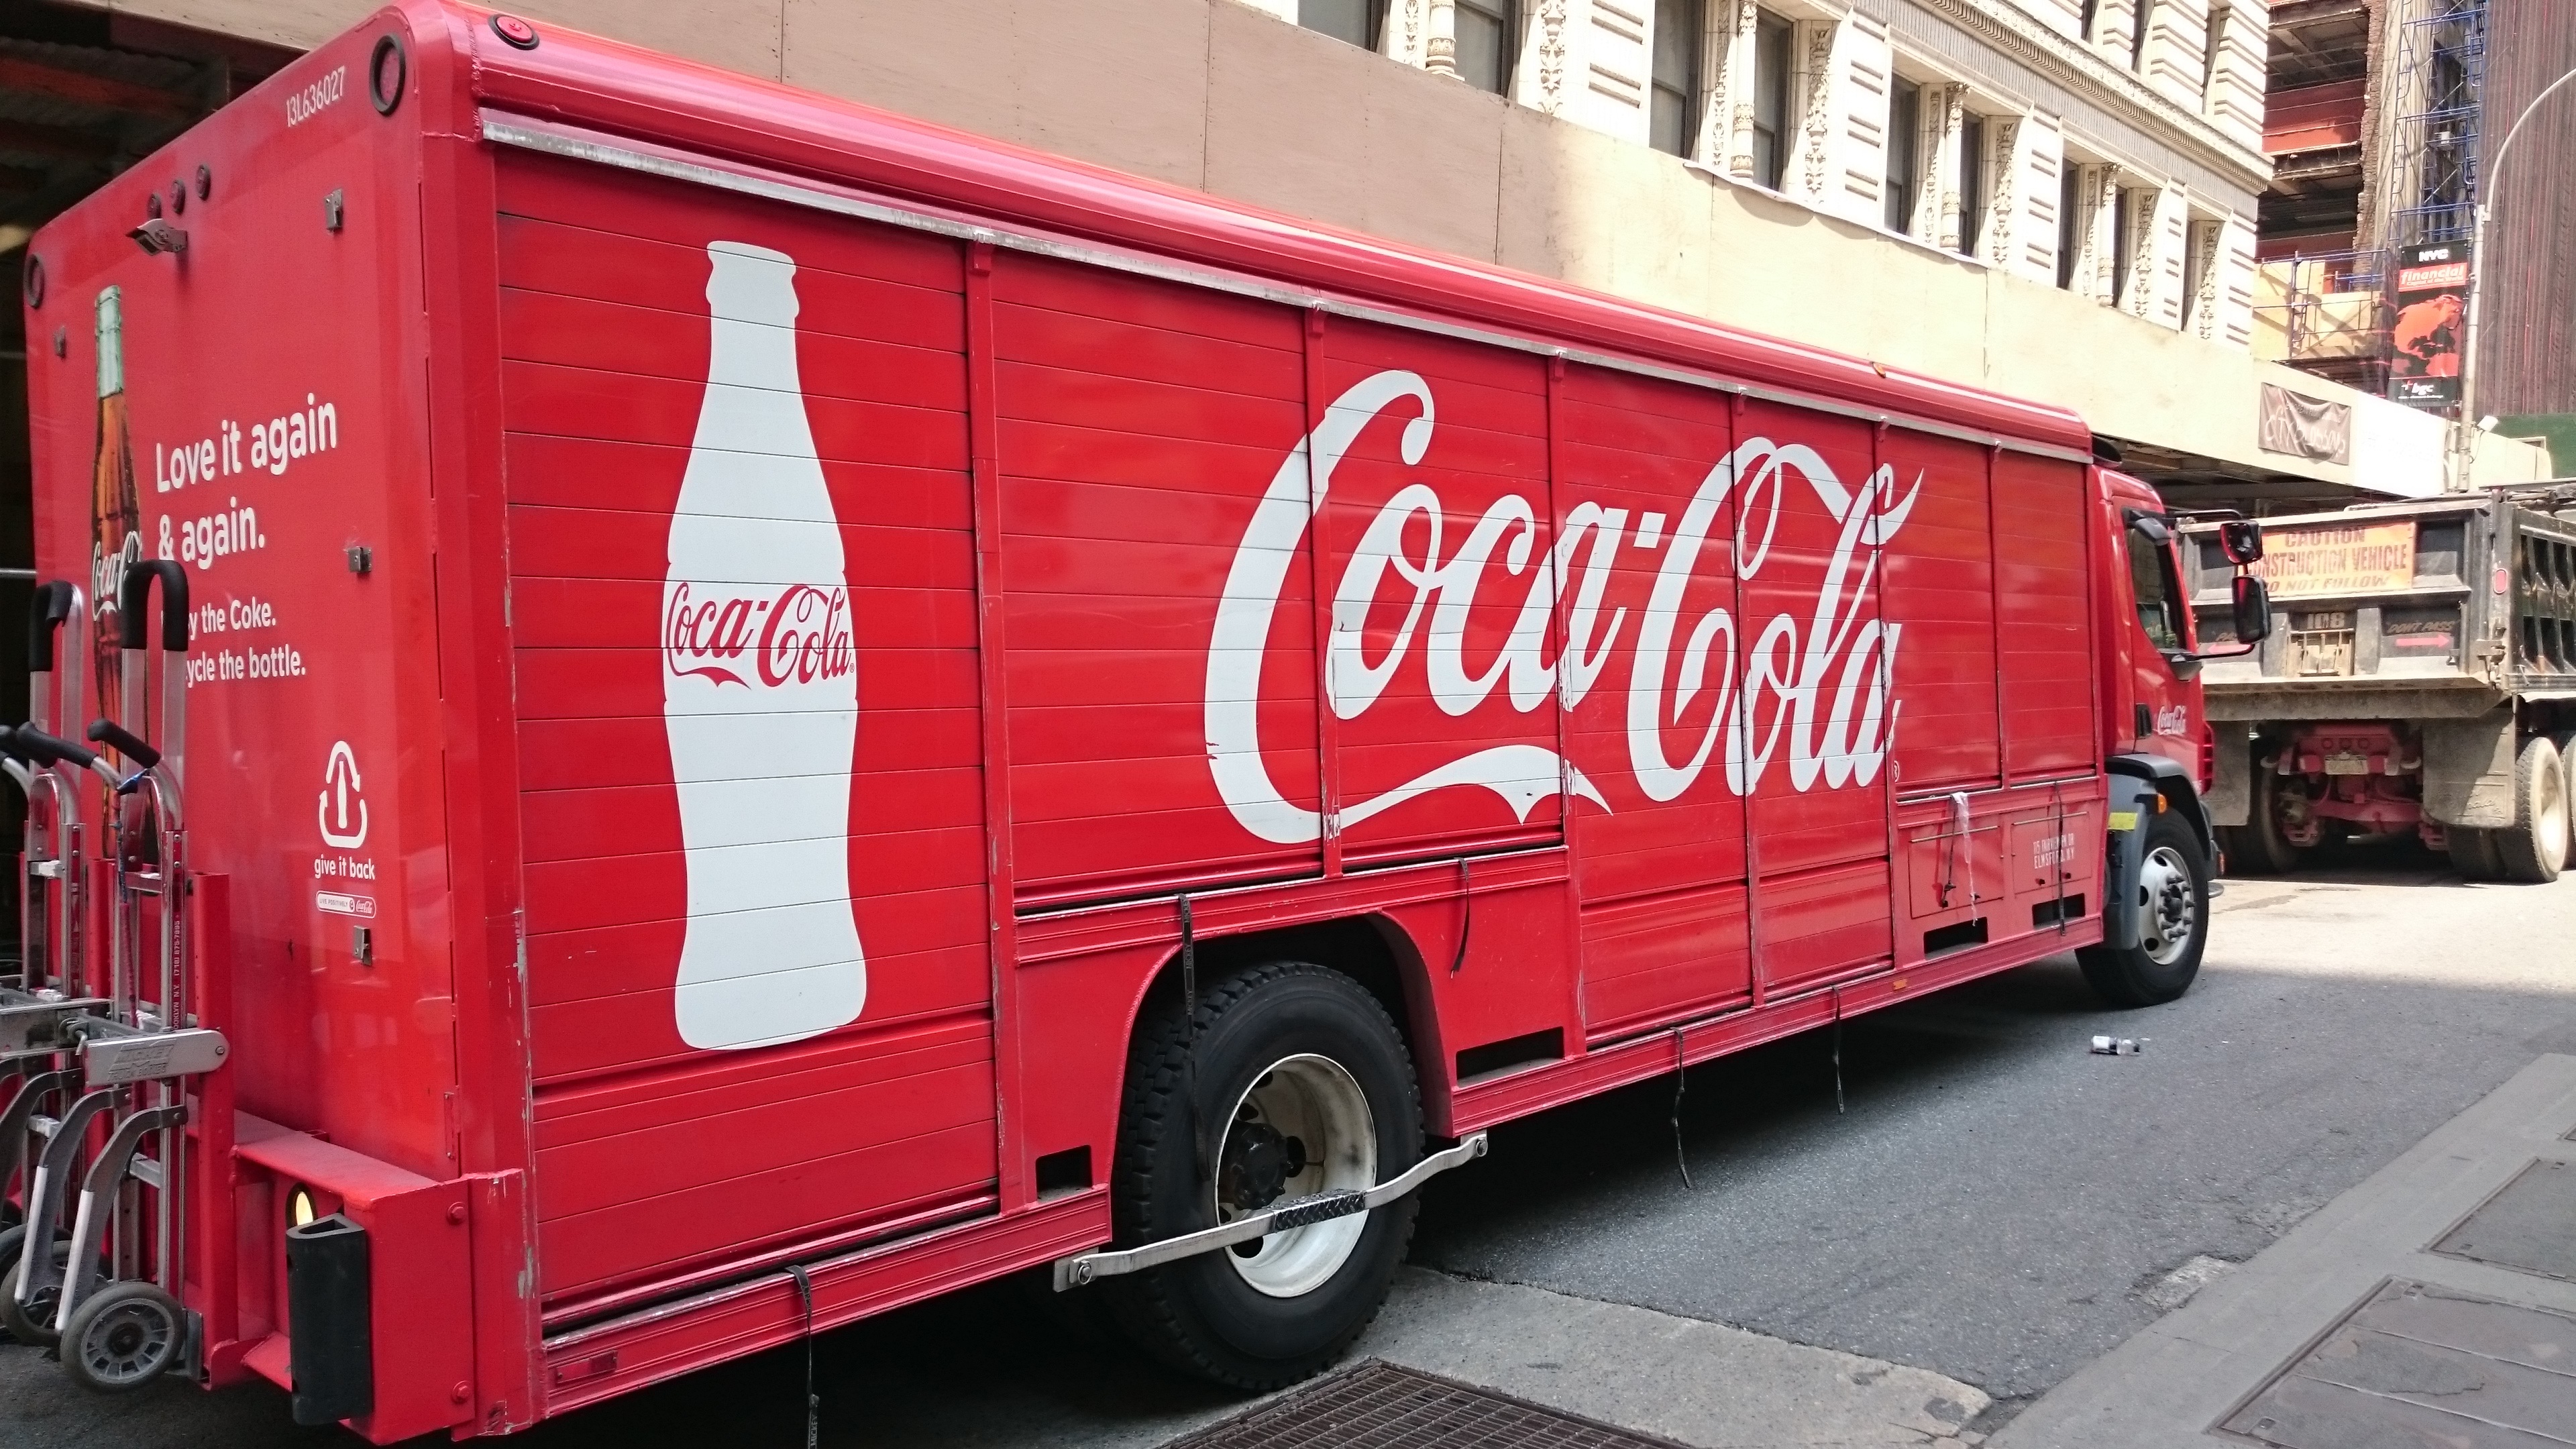
transport, truck, red, vehicle, coca cola, fire department, camion, boost, land vehicle, fire apparatus